History of Richmond, Virginia

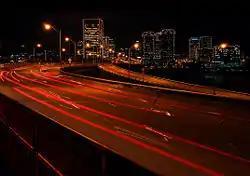
Richmond at night

The first municipal burial ground dedicated expressly for Negroes (enslaved) and free people of color by the city of Richmond was the Shockoe Bottom African Burial Ground and was noted on the 1809 Plan of Richmond as the "Burial Ground for Negroes". A new historic highway marker was erected at the burial ground in October 2024, and is located at the corner of N 16th St., and E Broad St. In 1810 free Black Richmonders petitioned for a new site, and in 1816 the Shockoe Bottom African Burial Ground was closed and two new burying grounds were opened, The "Burying Ground for Free People of Colour", and the "Burying Ground for Negroes (Slaves)". Both plots consisted of one acre each and were located directly east of the Jew's Burying Ground (Hebrew Cemetery) on the opposite side of 5th St. at what is now Hospital St. It was established within the 28 1/2 acre city of Richmond Property on which the Poorhouse was located on Shockoe Hill. An extension of the original two acres was made before 1835, and again in 1850 that grew the burial ground to as many as 15 acres. It appears on the 1853 Smith Map of Henrico County by two names, the "Shockoe Hill Burying Ground" on the county portion of the map, and the "African Burying Ground" on the separate city portion of the map. This cemetery now called the "Shockoe Hill African Burying Ground", is also presently referred to by some as the "2nd African Burial Ground" or "second African Burying Ground"; it was a segregated part of the "Shockoe Hill Burying Ground" also known as the Shockoe Hill Cemetery. It is likely the largest burial ground for enslaved and free people of color in the United States, with over 22,000 interments estimated. This burial ground had no historical marker, or signage of any kind. By 1906 it no longer appeared on any maps. It had long been miss-defined, and on the surface rendered invisible. It has suffered numerous atrocities over time. In 2021 it was added to Historic Virginia's list of Virginia's list of most endangered historic places. However, through advocacy, some progress has been made. In 2021 the city of Richmond reclaimed a 1.2 acre parcel of the 31 acre burial ground. On June 12, 2022, an Historical Highway Marker was unveiled at the site that was sponsored by the Virginia Department of Historic Resources. In March 2022 the Shockoe Hill African Burying Ground was also added (as part of the Shockoe Hill Burying Ground Historic District) to the Virginia Landmarks Register, and in June 2022 to the National Register of Historic Places. Some progress has clearly been made for the burial ground's recognition, however, it remains an endangered site.